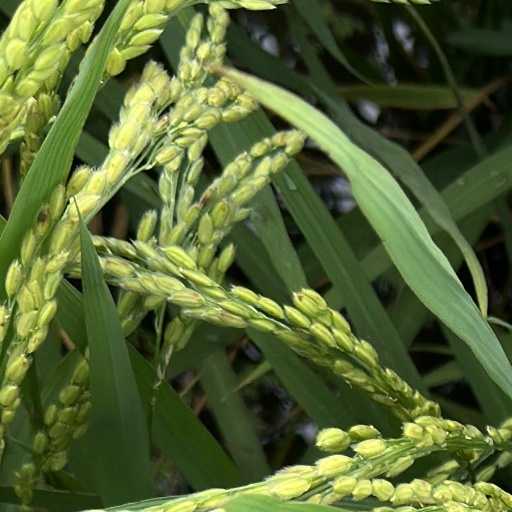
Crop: rice